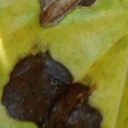
Label: Miner